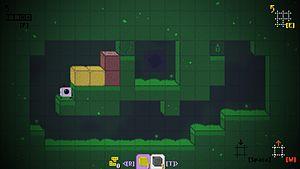
Formation d'un tétromino dans le jeu vidéo Blocks That Matter.
Blocks That Matter ou BTM est un jeu vidéo de puzzle et de plates-formes, développé par le studio indépendant français Swing Swing Submarine, sorti le 12 mai 2011 sur Xbox 360 via Xbox Live Indie Games puis le 20 août 2011 pour Mac OS X, Linux et Windows. Le joueur y incarne un petit robot parti à la recherche de ses inventeurs, enlevés par des inconnus.